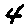
Label: 4